Harley Bascom Ferguson

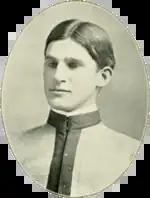
At West Point in 1897

Ferguson was born on August 14, 1875, in Waynesville, North Carolina, and received his early education in the local schools. He graduated seventh in his class from the United States Military Academy in June 1897 and was commissioned into the United States Army Corps of Engineers.